Labyu with an Accent

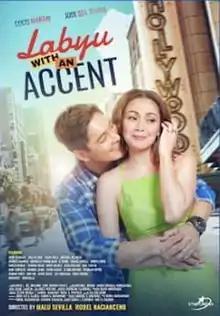
Theatrical release poster

Labyu with an Accent is a 2022 Philippine romantic comedy drama film starring Coco Martin and Jodi Sta. Maria. It was released theatrically on December 25, 2022 as an entry to the 2022 Metro Manila Film Festival.